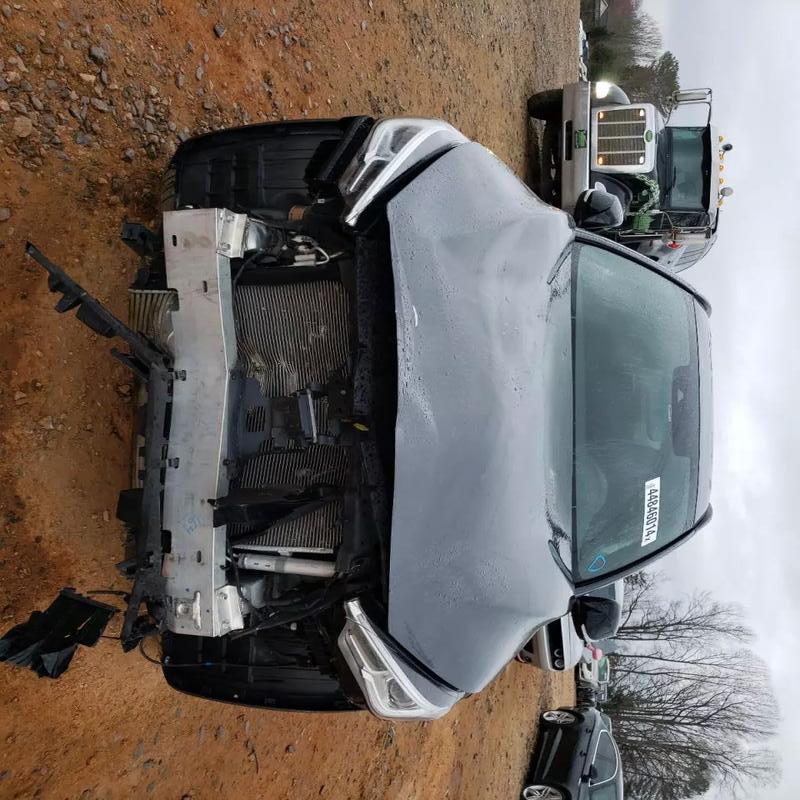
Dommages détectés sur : plaque d'immatriculation avant, pare-choc avant, capot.
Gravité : majeur